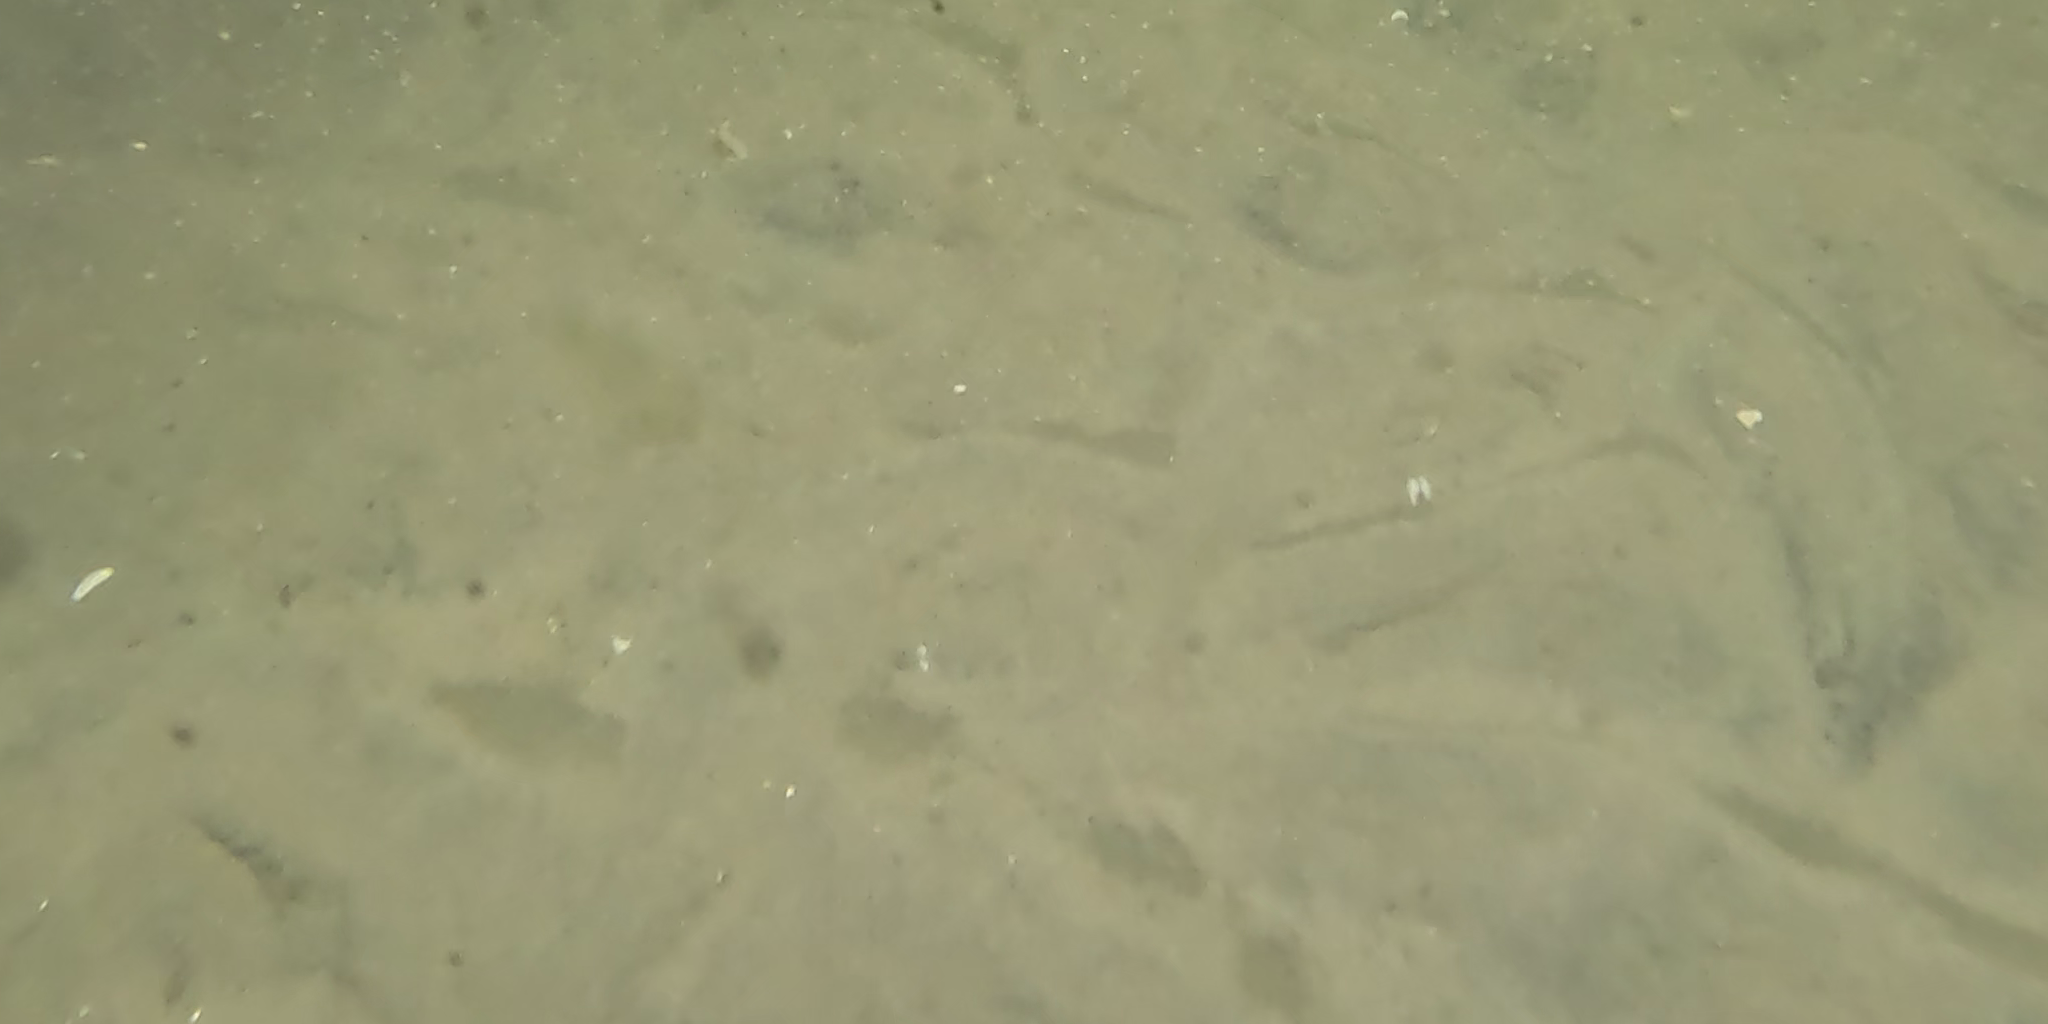
Seabed habitat: sand